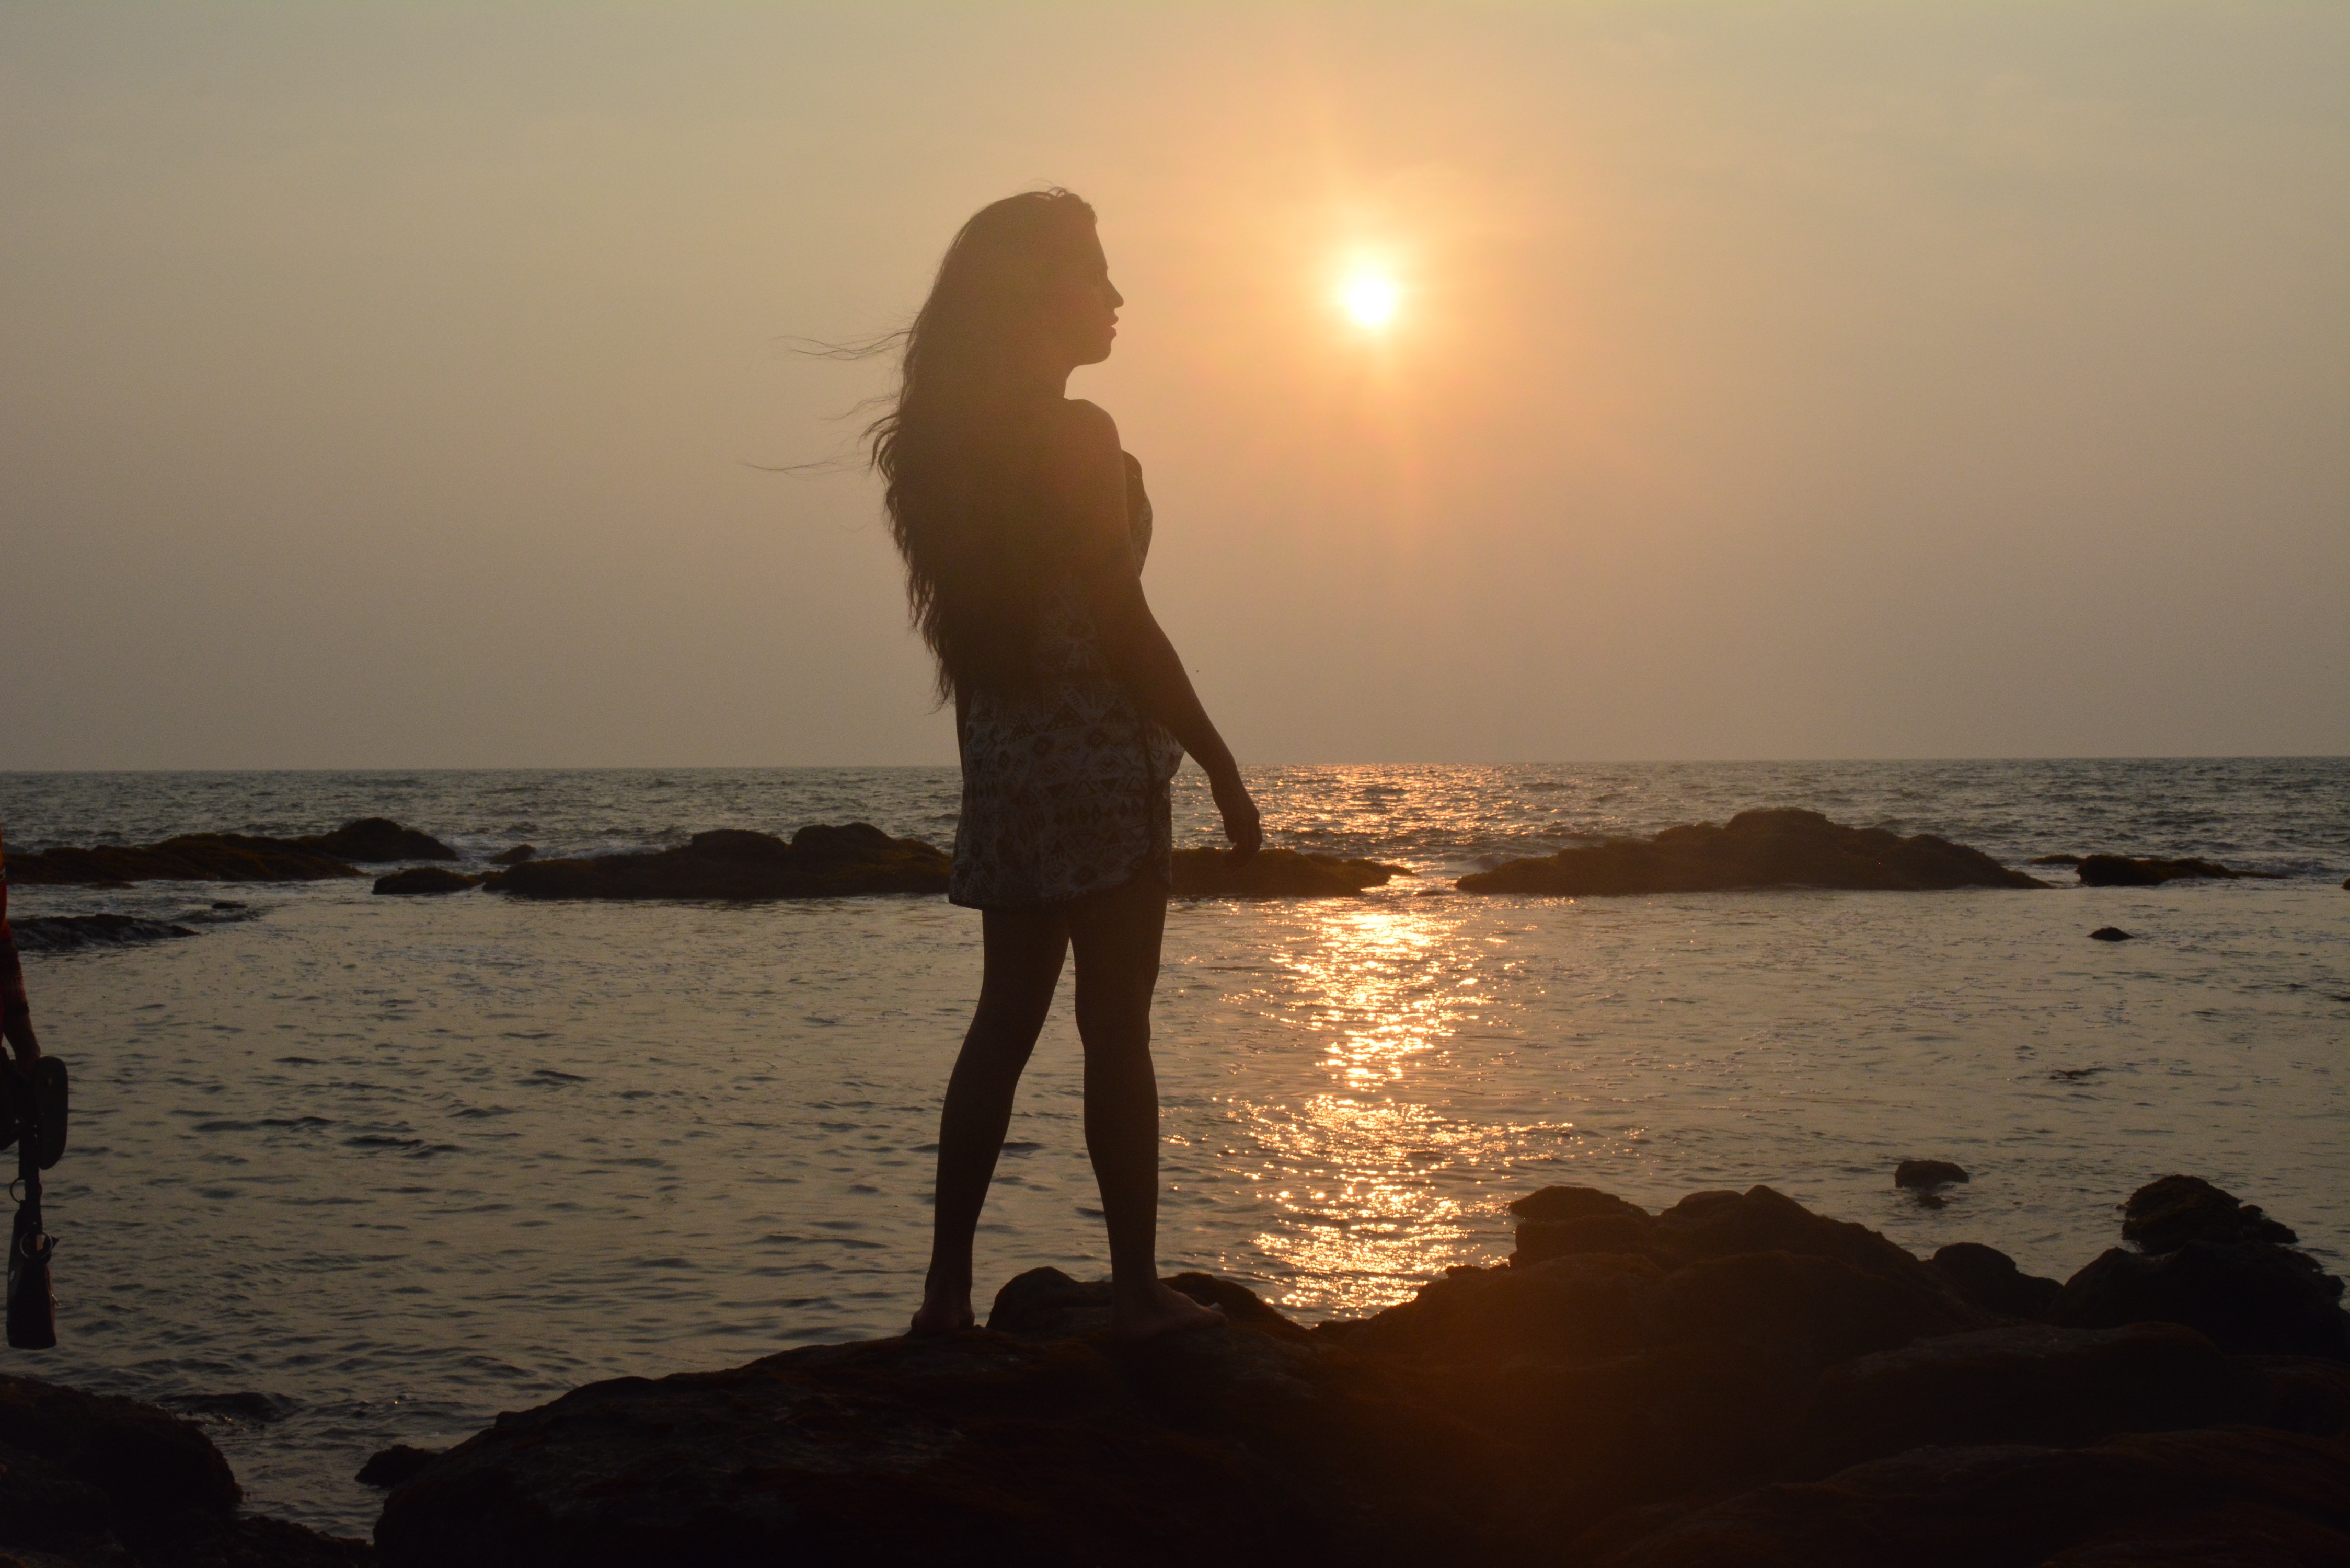
beach, sea, coast, sand, ocean, horizon, silhouette, sun, sunrise, sunset, sunlight, morning, shore, wave, dawn, dusk, evening, reflection